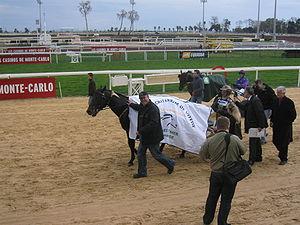
Opal Viking, vainqueur du Critérium de vitesse de Cagnes-sur-Mer 2008. A côté, Nils Enqvist son entraîneur, au sulky, Jorma Kontio
Opal Viking est un cheval de course suédois, né en 2000 et mort en 2015, appartenant à l'écurie Golden Viking et entraîné par Nils Enqvist. Il participait aux courses de trot.
Le Grand Critérium de vitesse de la Côte d'Azur est une course hippique de trot attelé se déroulant au mois de mars sur l'hippodrome de la Côte d'Azur, à Cagnes-sur-Mer.